Adhiyamaan College of Engineering

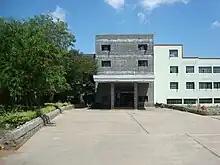
Cauvery Hostel(Men) - Seniors

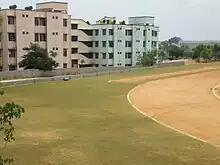
Hostel View - Athletic Ground

There are three hostels namely Pennar, Cauvery and Bhavani. The Pennar and Cauvery hostels are for the boys; Pennar is for the 1st year students and Cauvery for other seniors students. The Bhavani hostel is for the girls. The hostels have kitchen to provide wholesome food to the students.